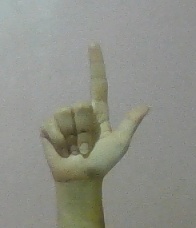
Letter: laam